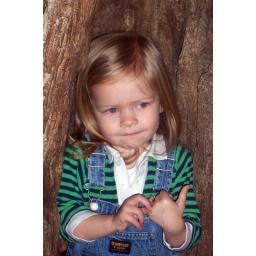
Alex tucked into a tree trunk in the monkey house at the Maryland Zoo.